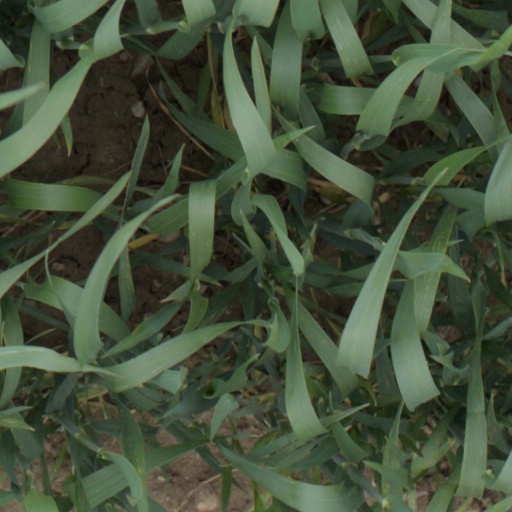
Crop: wheat